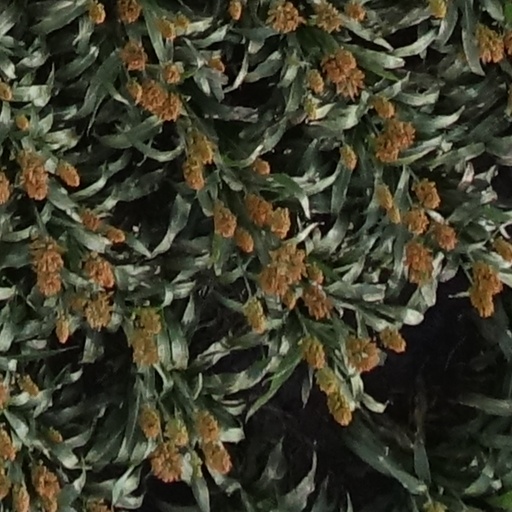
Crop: sorghum